Asus ZenFone 7

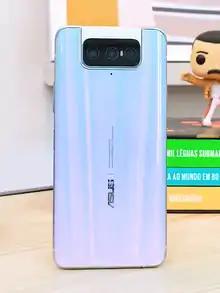
The next-generation ZenFone 7 Pro in Pastel White

On 26 August 2020, Asus launched the ZenFone 7 series in a Mandarin online press conference from their Taiwan headquarters. The ZenFone 7 series consists of the ZenFone 7 and ZenFone 7 Pro, retaining the hallmark flip-up camera form factor of the ZenFone 6 with the addition of a 3x telephoto camera, Sony IMX686 main sensor, 8K video recording capabilities, improved actuation mechanism, and optical image stabilisation exclusive to the Pro model. The ZenFone 7 series features a 6.67-inch 90 Hz AMOLED display with 200 Hz touch sampling and a 5G-capable Snapdragon 865 system on a chip, with the higher-clocked Snapdragon 865 Plus on the Pro model. Other changes include the removal of the headphone jack, ZenUI 7, 30W fast charging, combined side-mounted fingerprint scanner–power button–smart key, UFS 3.1 storage, three-microphone array utilising Nokia’s OZO Audio processing, and a larger and heavier overall form factor. The ZenFone 7 and 7 Pro are priced starting at and , respectively. The ZenFone 7 series will not be available in North America because of a lack of 5G band support.